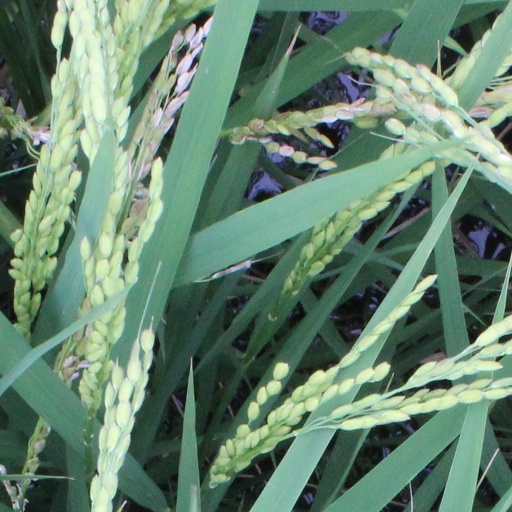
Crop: rice